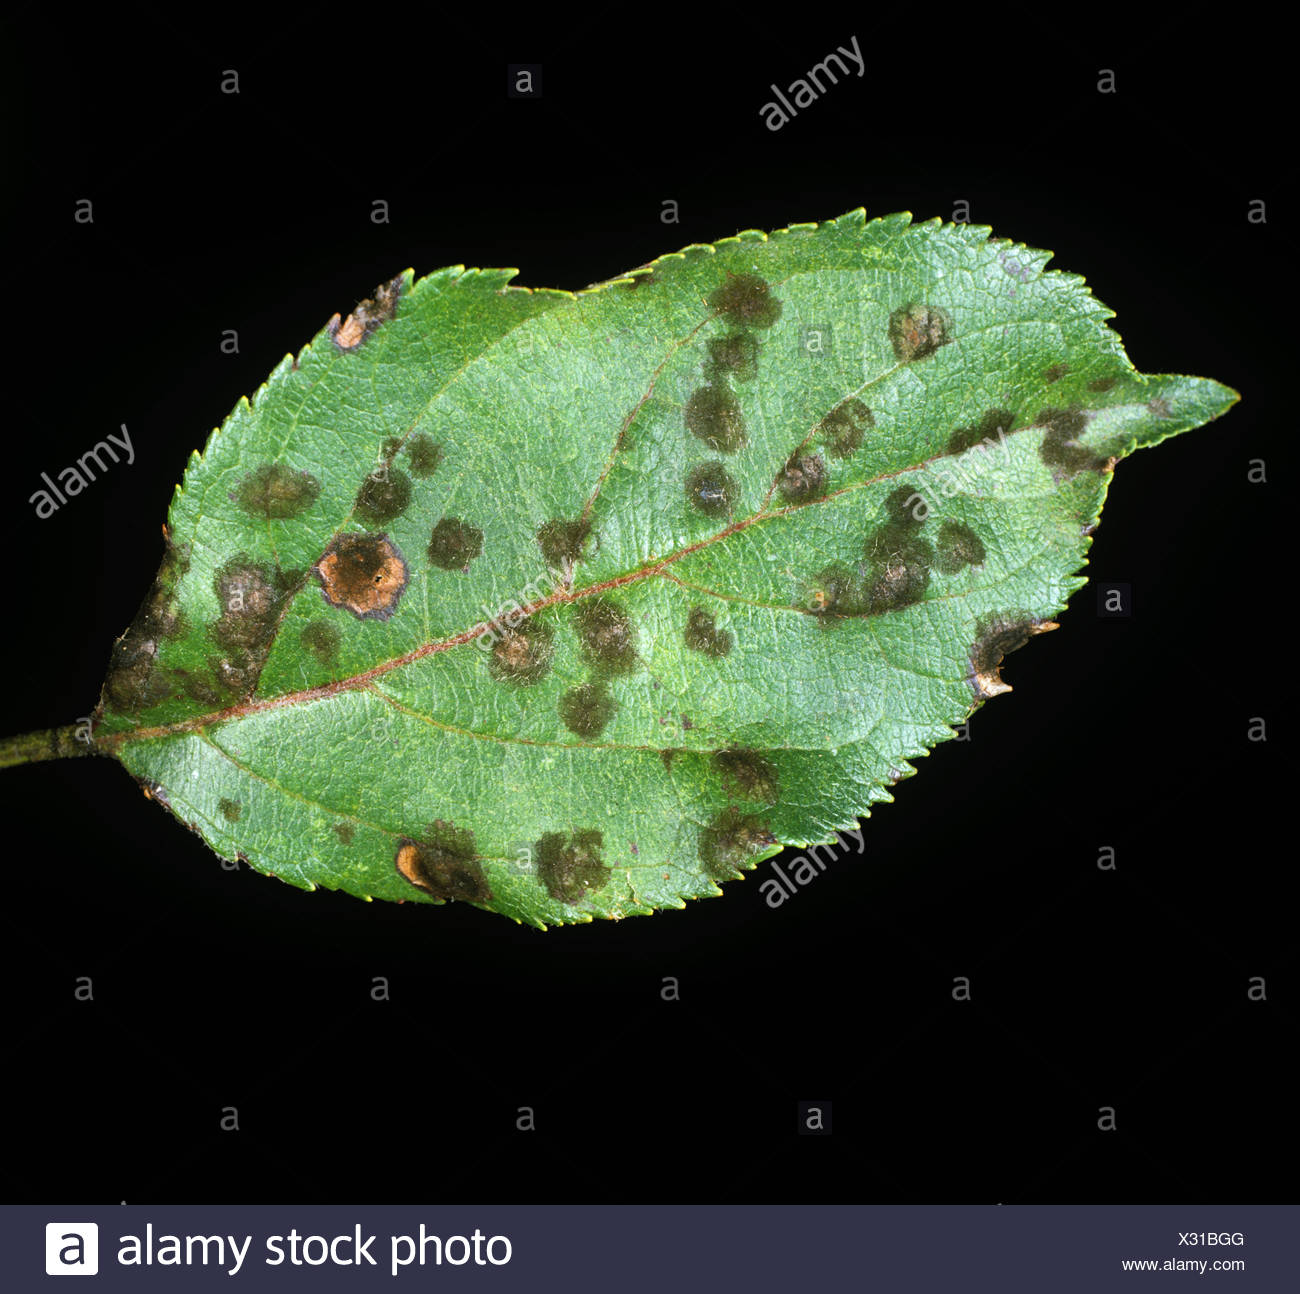
Labels: Apple Scab Leaf